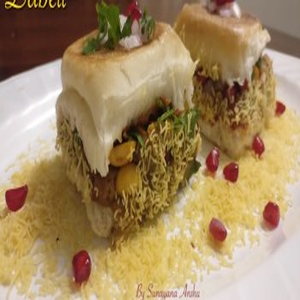
Dish: dabeli